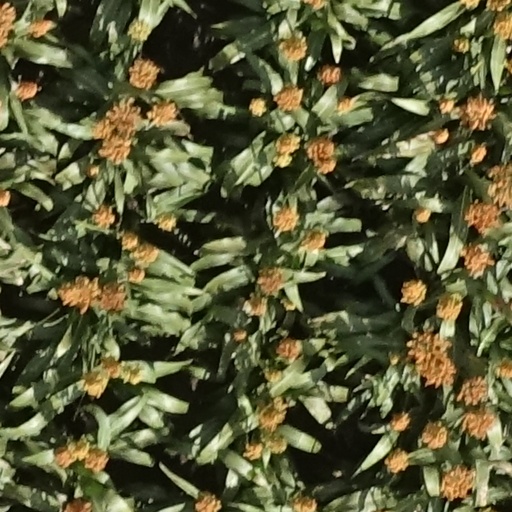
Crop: sorghum